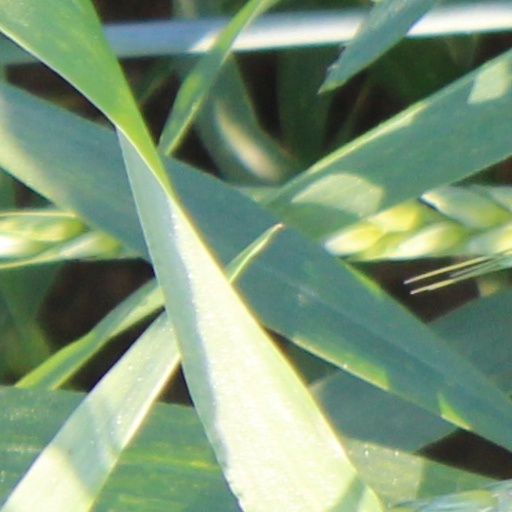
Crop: wheat